Endodontic files and reamers

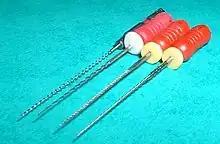
Miscellaneous endodontic instruments. From left: Lentulo spiral, reamer, K-file and H-file.

Hand files can provide tactile sensation when cleaning or shaping root canals. This allows the dentist to feel changes in resistance or angulation, which can help determine curvature, calcification and/or changes in anatomy, which two dimensional radiographs may not always identify. This information can help determine strategies or avoid complications before moving on to rotary instruments.